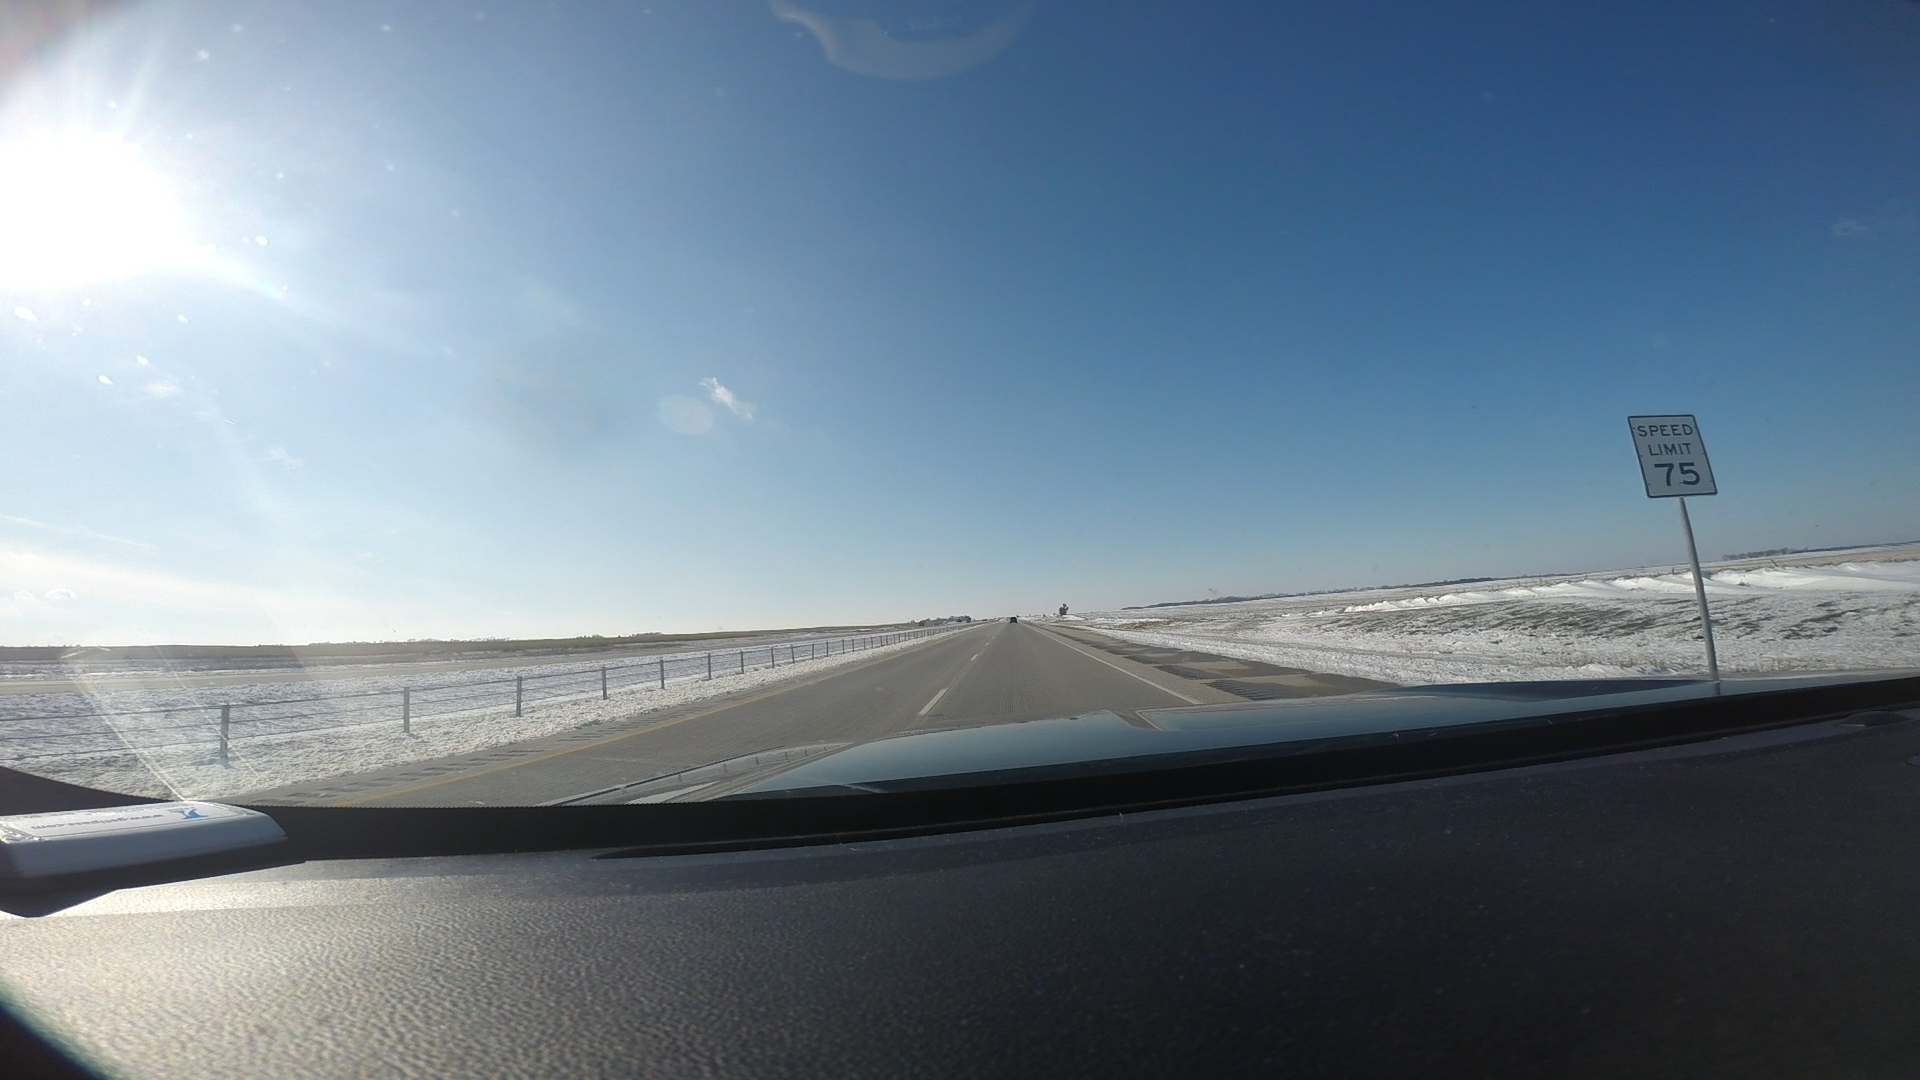
Speed limit sign label: mph75